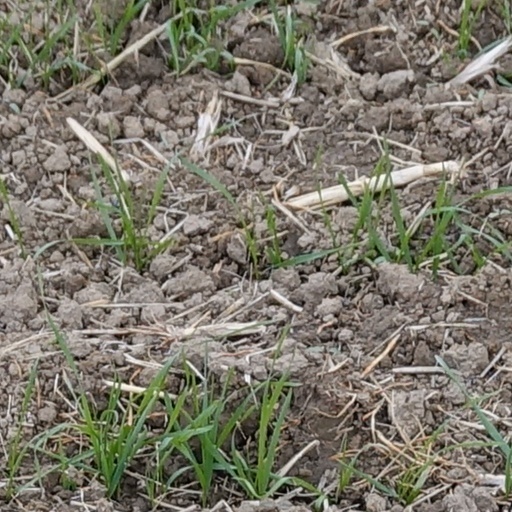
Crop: wheat